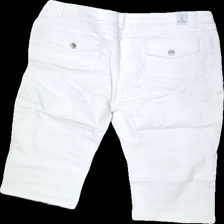
View: back
Type: Jeans
Category: Ladies
Brand: Not in the list
Colors: White
Material: 100% Cotton
Cut: Cropped
Season: All
Price range: 50-100
Recommended usage: Reuse
Description: White cropped jeans